William E. Cole

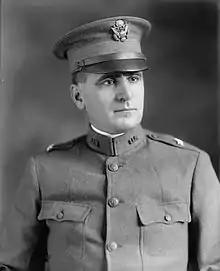
William E. Cole, shown here as a brigadier general

William Edward Cole (September 22, 1874 – May 18, 1953) was a decorated officer in the United States Army with the rank of major general. Having served during World War I, he distinguished himself as both a training officer and commander of the 11th Field Artillery Brigade and received the Army Distinguished Service Medal.